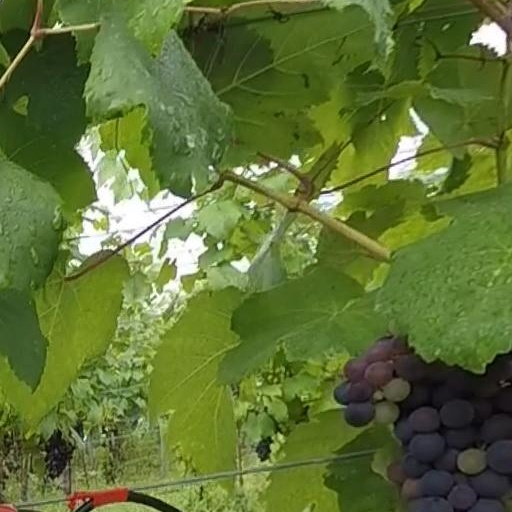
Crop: grape